Walking Liberty half dollar

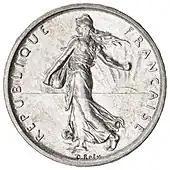
Oscar Roty's "Sower" design for French coins may have inspired Weinman's obverse.

Weinman's obverse bears a resemblance to Oscar Roty's "Sower" design for French coins; according to numismatic historian Roger Burdette "Weinman has taken the ideal of a nineteenth century provincial figure and turned it into an American icon". Burdette ties both the appearance of the head of Liberty and of the branches which she carries to Baltimore's "Union Soldiers and Sailors Monument", designed by Weinman. The sculptor may also have drawn inspiration from a 1913 bust he did of his tenant, Elsie Stevens, wife of lawyer and poet Wallace Stevens. Elsie Stevens is generally believed to have been a model for Weinman's Mercury dime; her daughter Holly wrote in 1966 that her mother had been the model for both coins. The reverse is similar to Weinman's medal for the American Institute of Architects, although the sculptor replaced the laurel on the medal with a pine sapling. Weinman's work on the medal had been widely admired for the power of the depicted eagle.